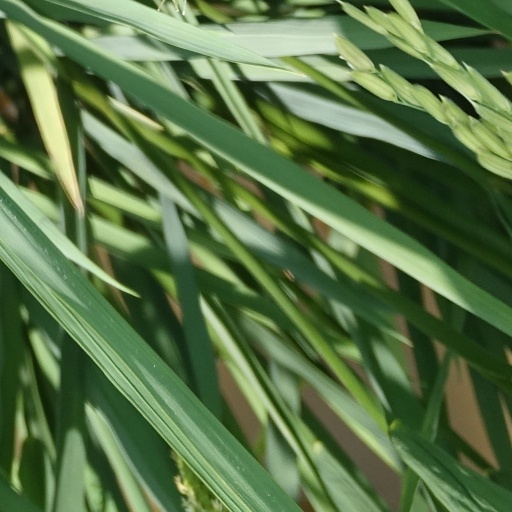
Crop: rice